Redwood Meadow Ranger Station

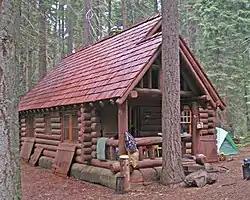

The Redwood Meadow Ranger Station was built in 1938 in Sequoia National Park. It was designed in 1938 by the National Park Service Branch of Plans and Designs, and was begun the following year and completed by 1941, using Civilian Conservation Corps labor. It is an example of the National Park Service Rustic style. The station consists of the three-room ranger station and a small barn.